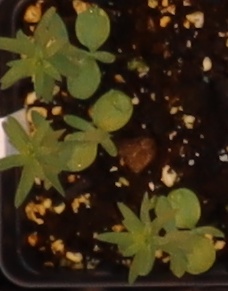
Label: Flax